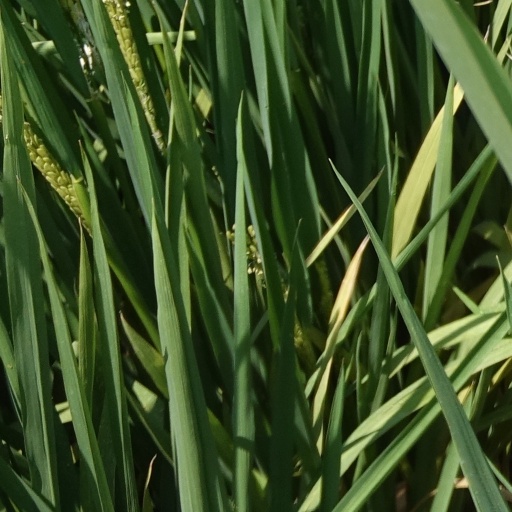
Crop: rice